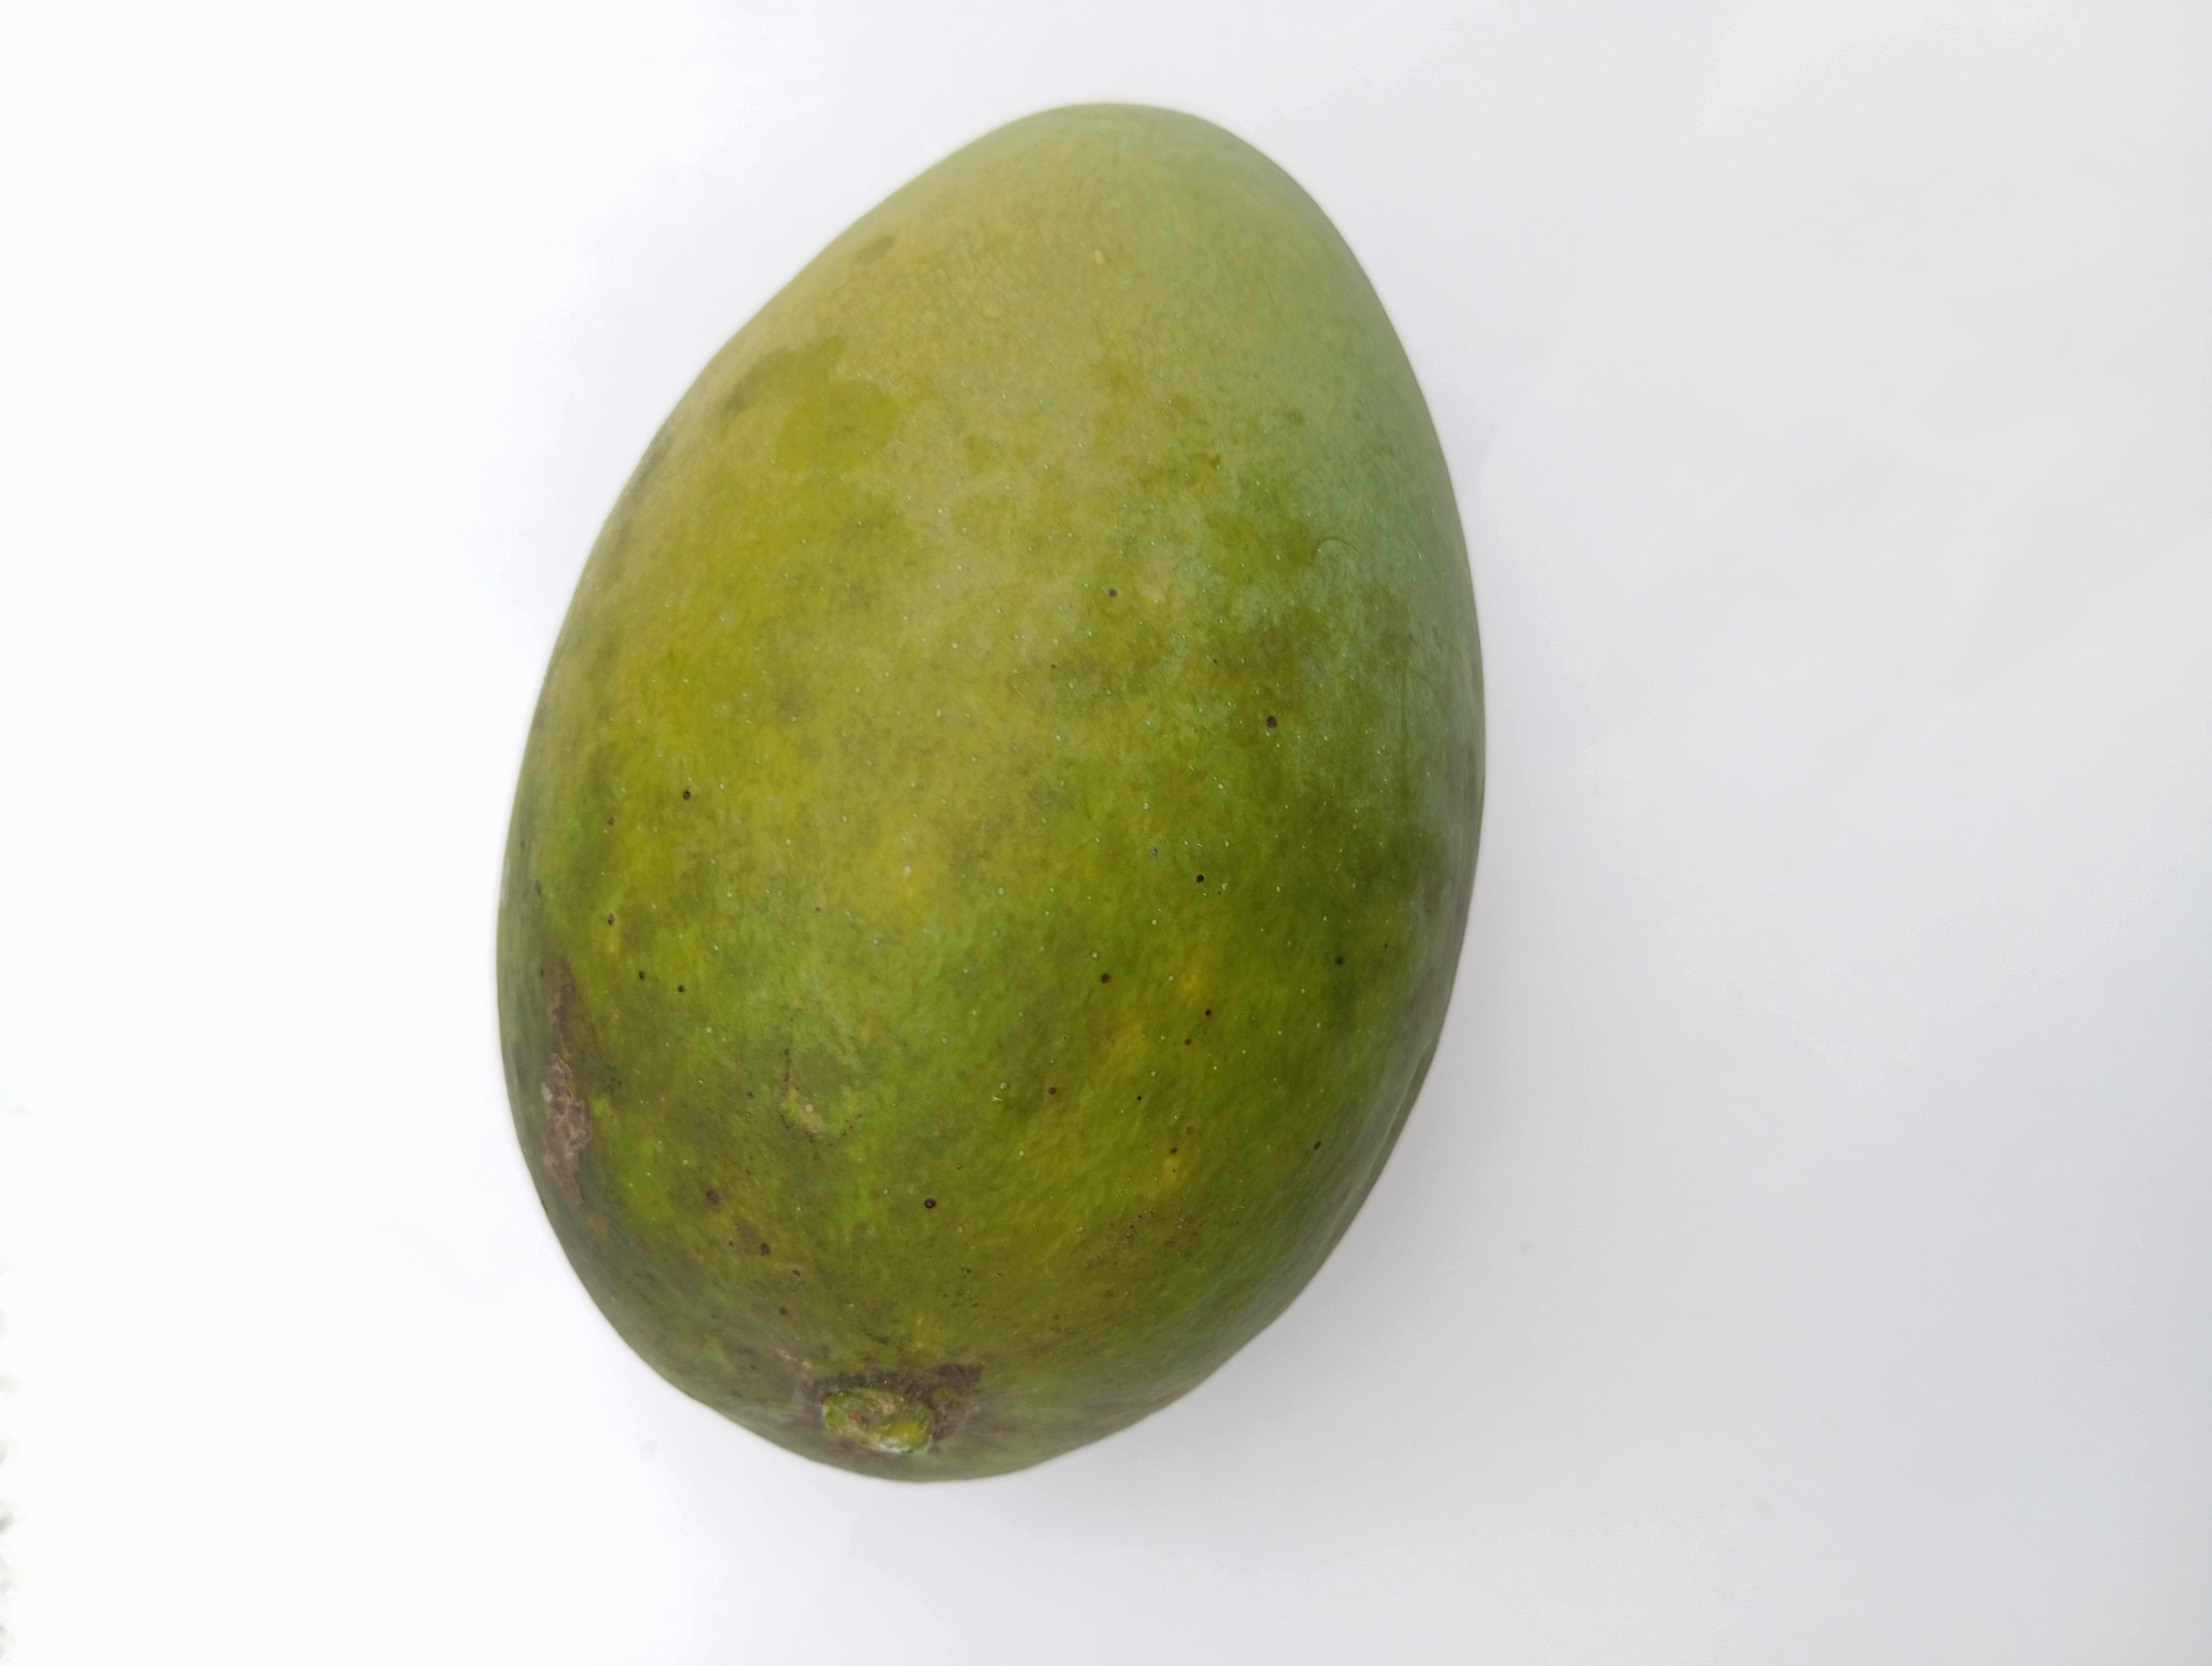
Mango variety: Harivanga